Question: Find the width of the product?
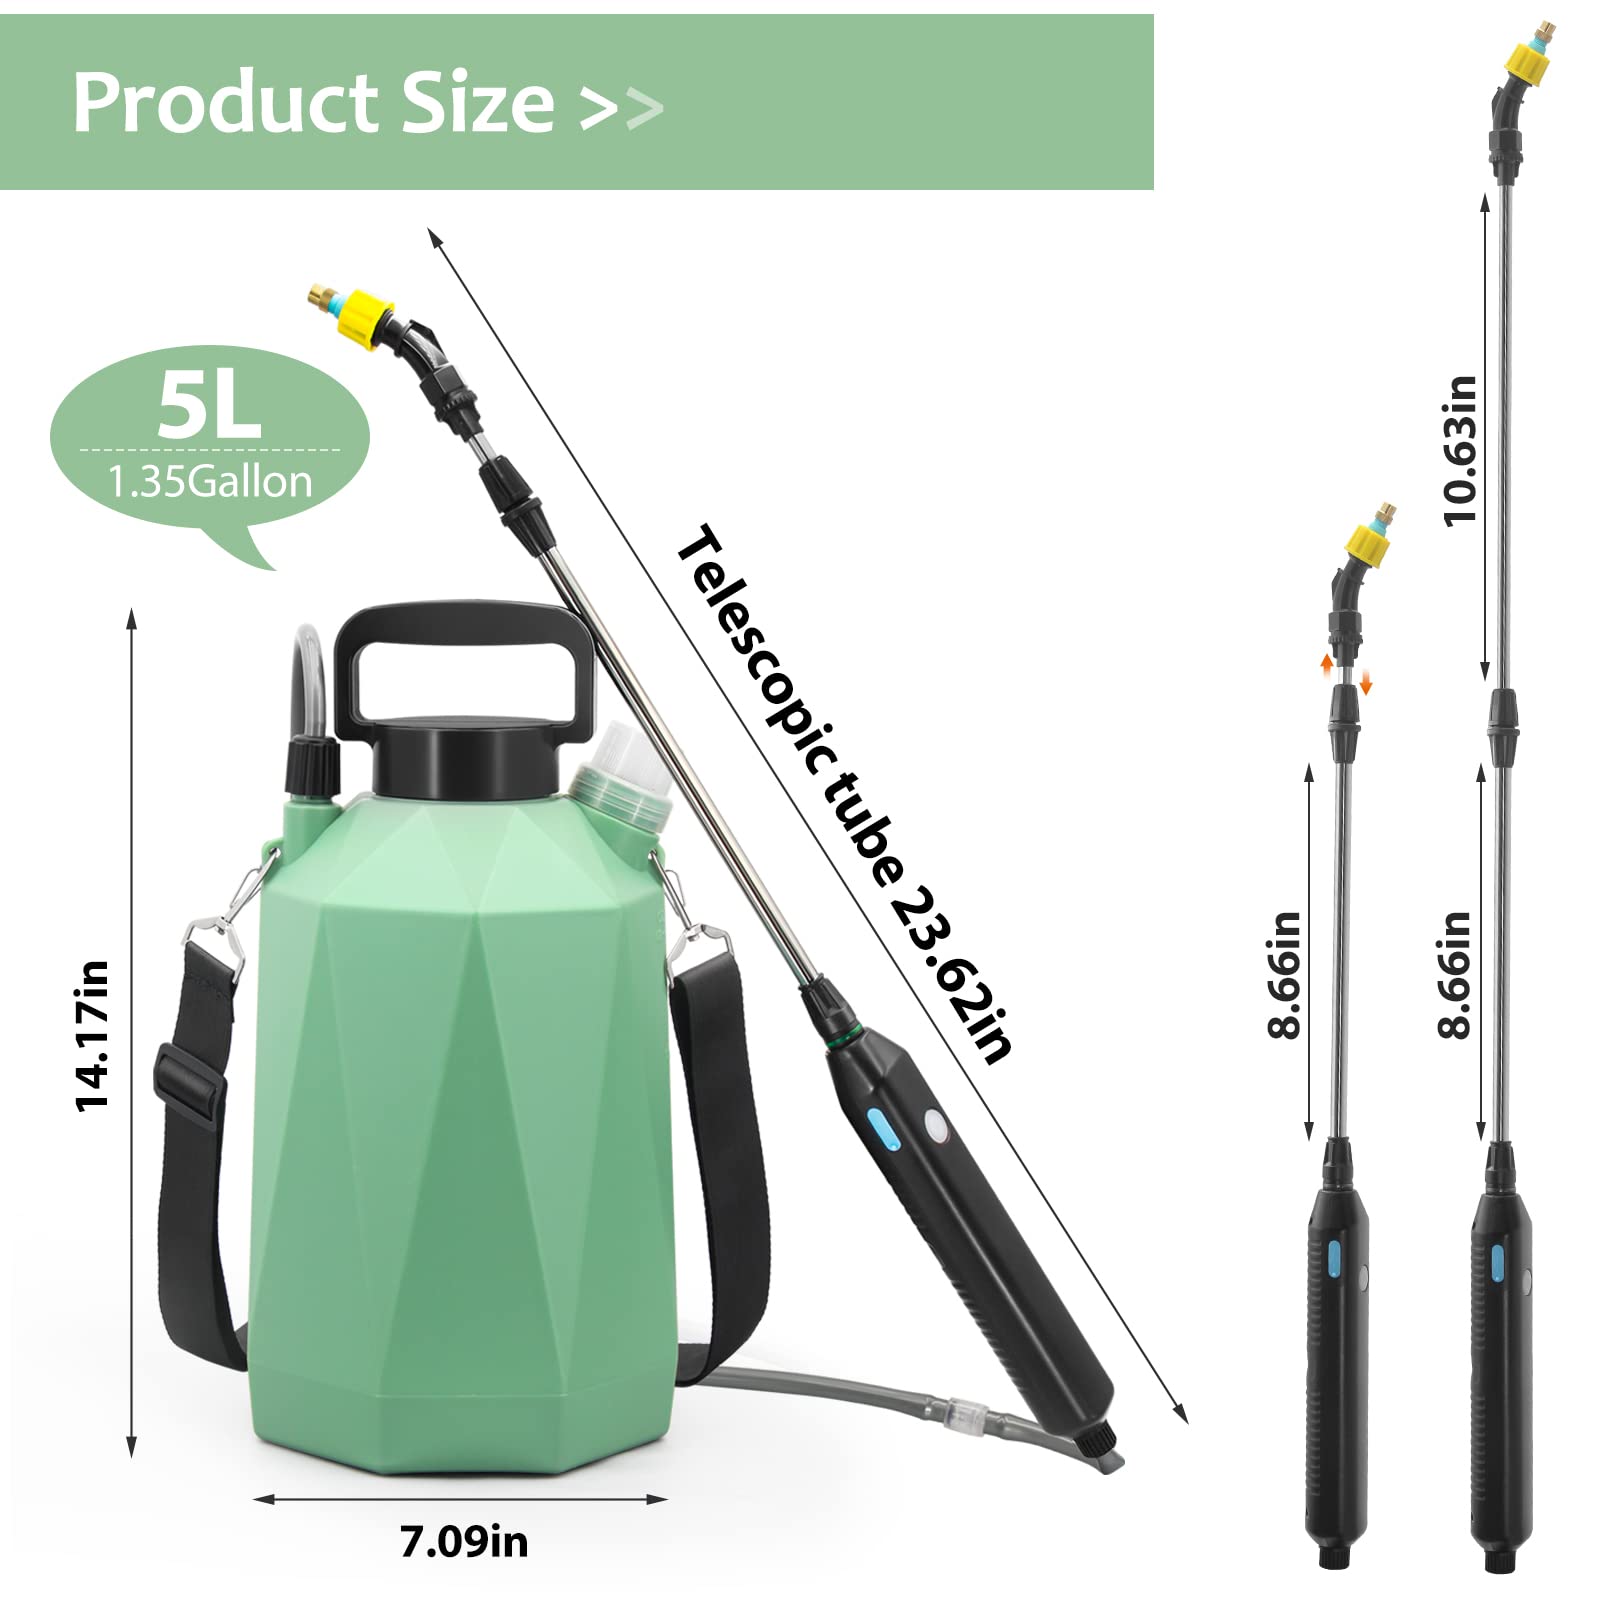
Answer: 7.09 inch